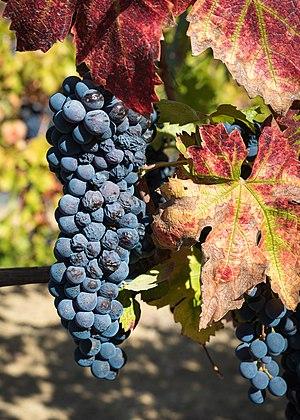
Le zinfandel est un cépage noir représentant près de 10 % de l'encépagement du vignoble de Californie. Des analyses génétiques ont révélé qu'il est proche du cépage crljenak kaštelanski cultivé depuis des millénaires sur la côte croate et du primitivo cultivé dans la région italienne des Pouilles.